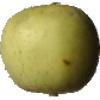
Label: Apple Golden 3